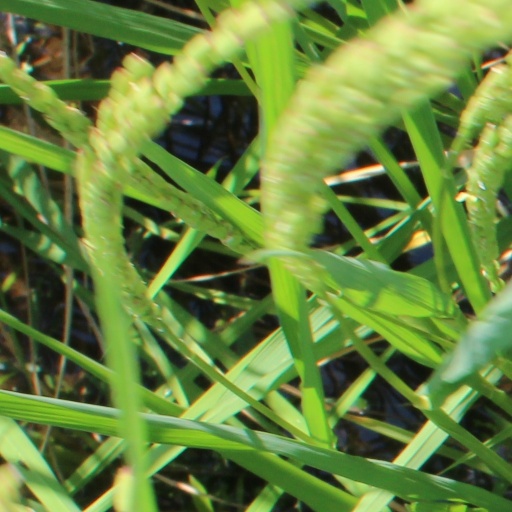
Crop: rice